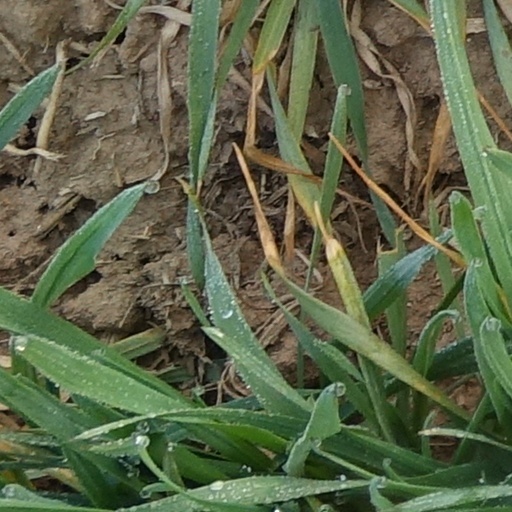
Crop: wheat